Gotland Museum

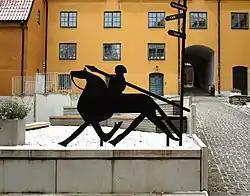
The Gotland Museum logo

The Gotland Museum (previously known as "Länsmuseet på Gotland" or "Gotlands Fornsal") in Visby, Sweden, is the county museum of Gotland. It was founded by the Friends of Gotland's Antiquity society in 1875, at the initiative of Pehr Arvid Säve. The museum owns a number of houses and farms on Gotland, some of which are used as museums. It also has a publishing house for books on subjects related to the island's heritage.